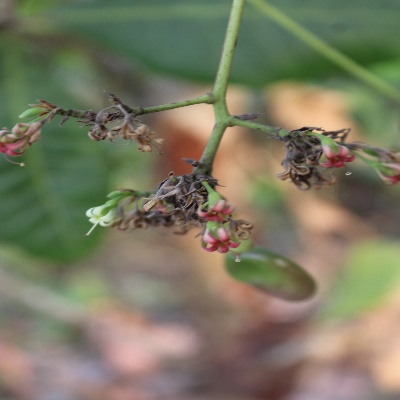
Crop: Cashew
Condition: gumosis